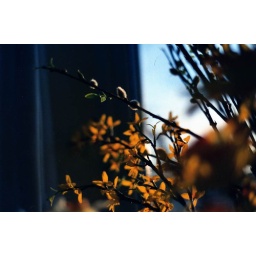
the flowers in the window are plastic